William Braine

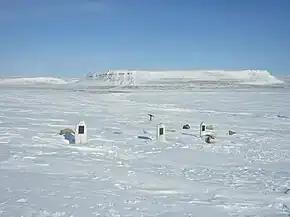
Graves of William Braine (left), John Torrington (right) and John Hartnell (center).

Braine was a part of Sir John Franklin's final expedition to find the Northwest Passage. The trip was expected to last about three years, so the ships were packed with provisions which included more than 136,000 pounds of flour, 3,684 gallons of high-proof alcohol and 33,000 pounds of tinned meat, soup and vegetables.